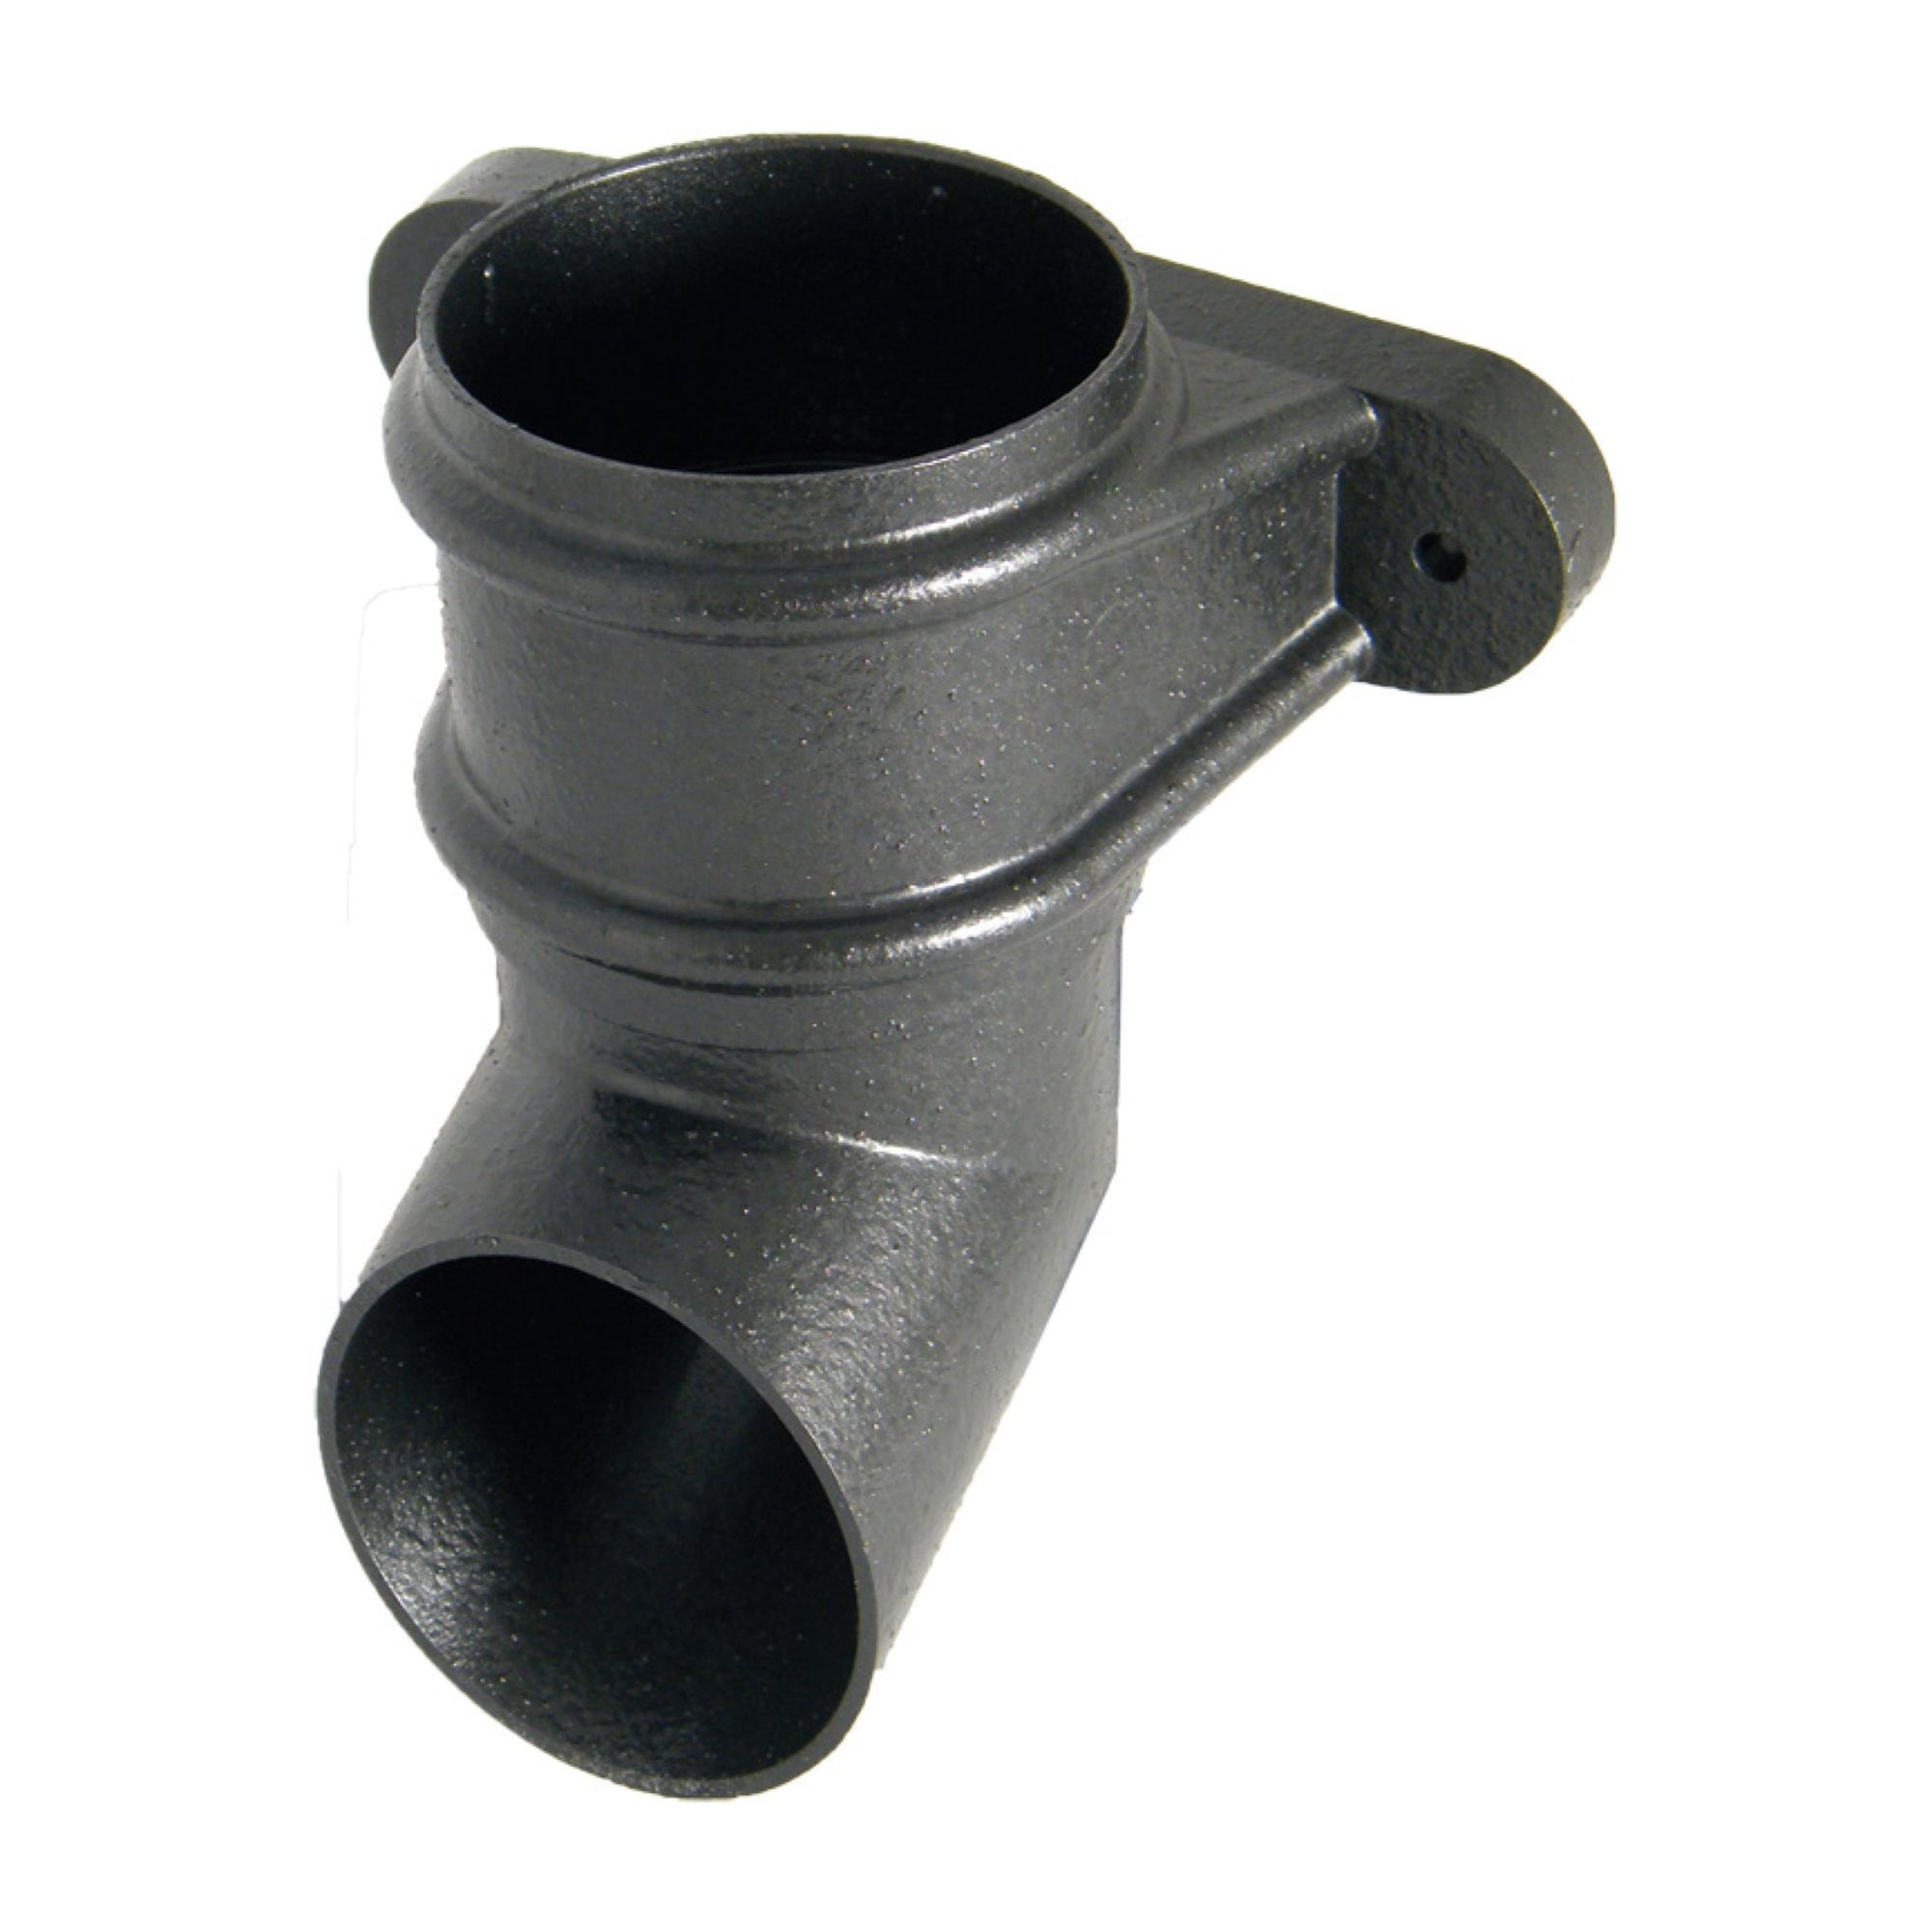
FloPlast Cast Iron Effect 68mm Round Pipe Shoe
Main Product Description: The FloPlast Cast Iron Effect 68mm Round Pipe Shoe is designed to provide a cast iron appearance while being lightweight and easy to install. It offers durability and resistance to weather conditions, ensuring reliable performance for various applications. Features: - Lightweight yet durable construction - Resistant to weather conditions - Easy installation - Compatible with various gutter systems Benefits: - Provides a cast iron effect without the weight and complexity of traditional cast iron pipes - Enhances the aesthetic appeal of rainwater systems - Improves overall functionality and efficiency of drainage solutions
Brand: FloPlast
Category: Hardware > Plumbing > Plumbing Pipes > Drain Pipes